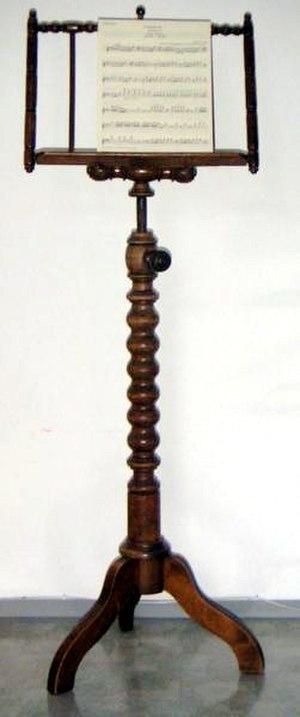
À l'origine, un pupitre est un élément de mobilier muni d'un plan incliné permettant de maintenir ouvert un document afin de pouvoir lire, écrire ou tout au moins faciliter sa consultation. Par extension, en musique, le mot revêt plusieurs sens : objet soutenant une partition, emplacement du chef d'orchestre, section d'un orchestre, tableau de contrôle ou de commande d'un orgue ou d'instruments informatisés.